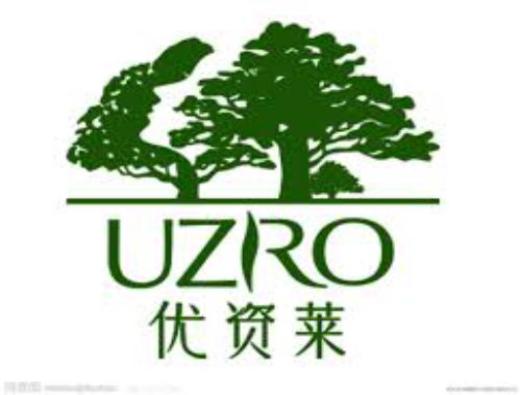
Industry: Necessities